Caversham, New Zealand

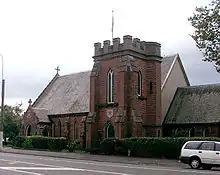
St. Peter's Anglican Church, Hillside Road

Settlement in the area was slow, though Caversham Valley was a preferred route south out of the city. The Otago gold rush of 1861 led to rapid changes when thousands of people began using the road on their way to and from the gold fields. The suburb began to expand rapidly at about this time, and the first public house, the Edinburgh Castle Hotel, was erected in 1861. By the end of the decade, Caversham had its own school, post office, drill hall (from the Southern District Rifles), and Anglican and Presbyterian churches. A third church, for the Baptist denomination, followed in 1872.